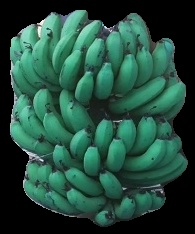
Variety: pachbale
Grade: grade3